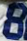
Number: 8